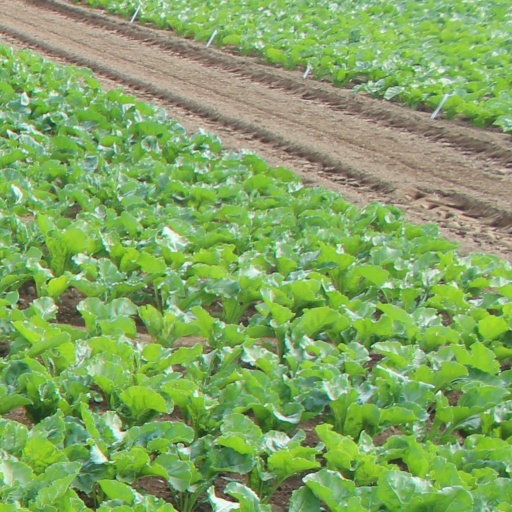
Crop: sugar beet